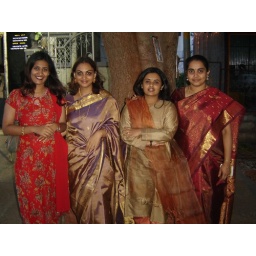
Under the tree by the road